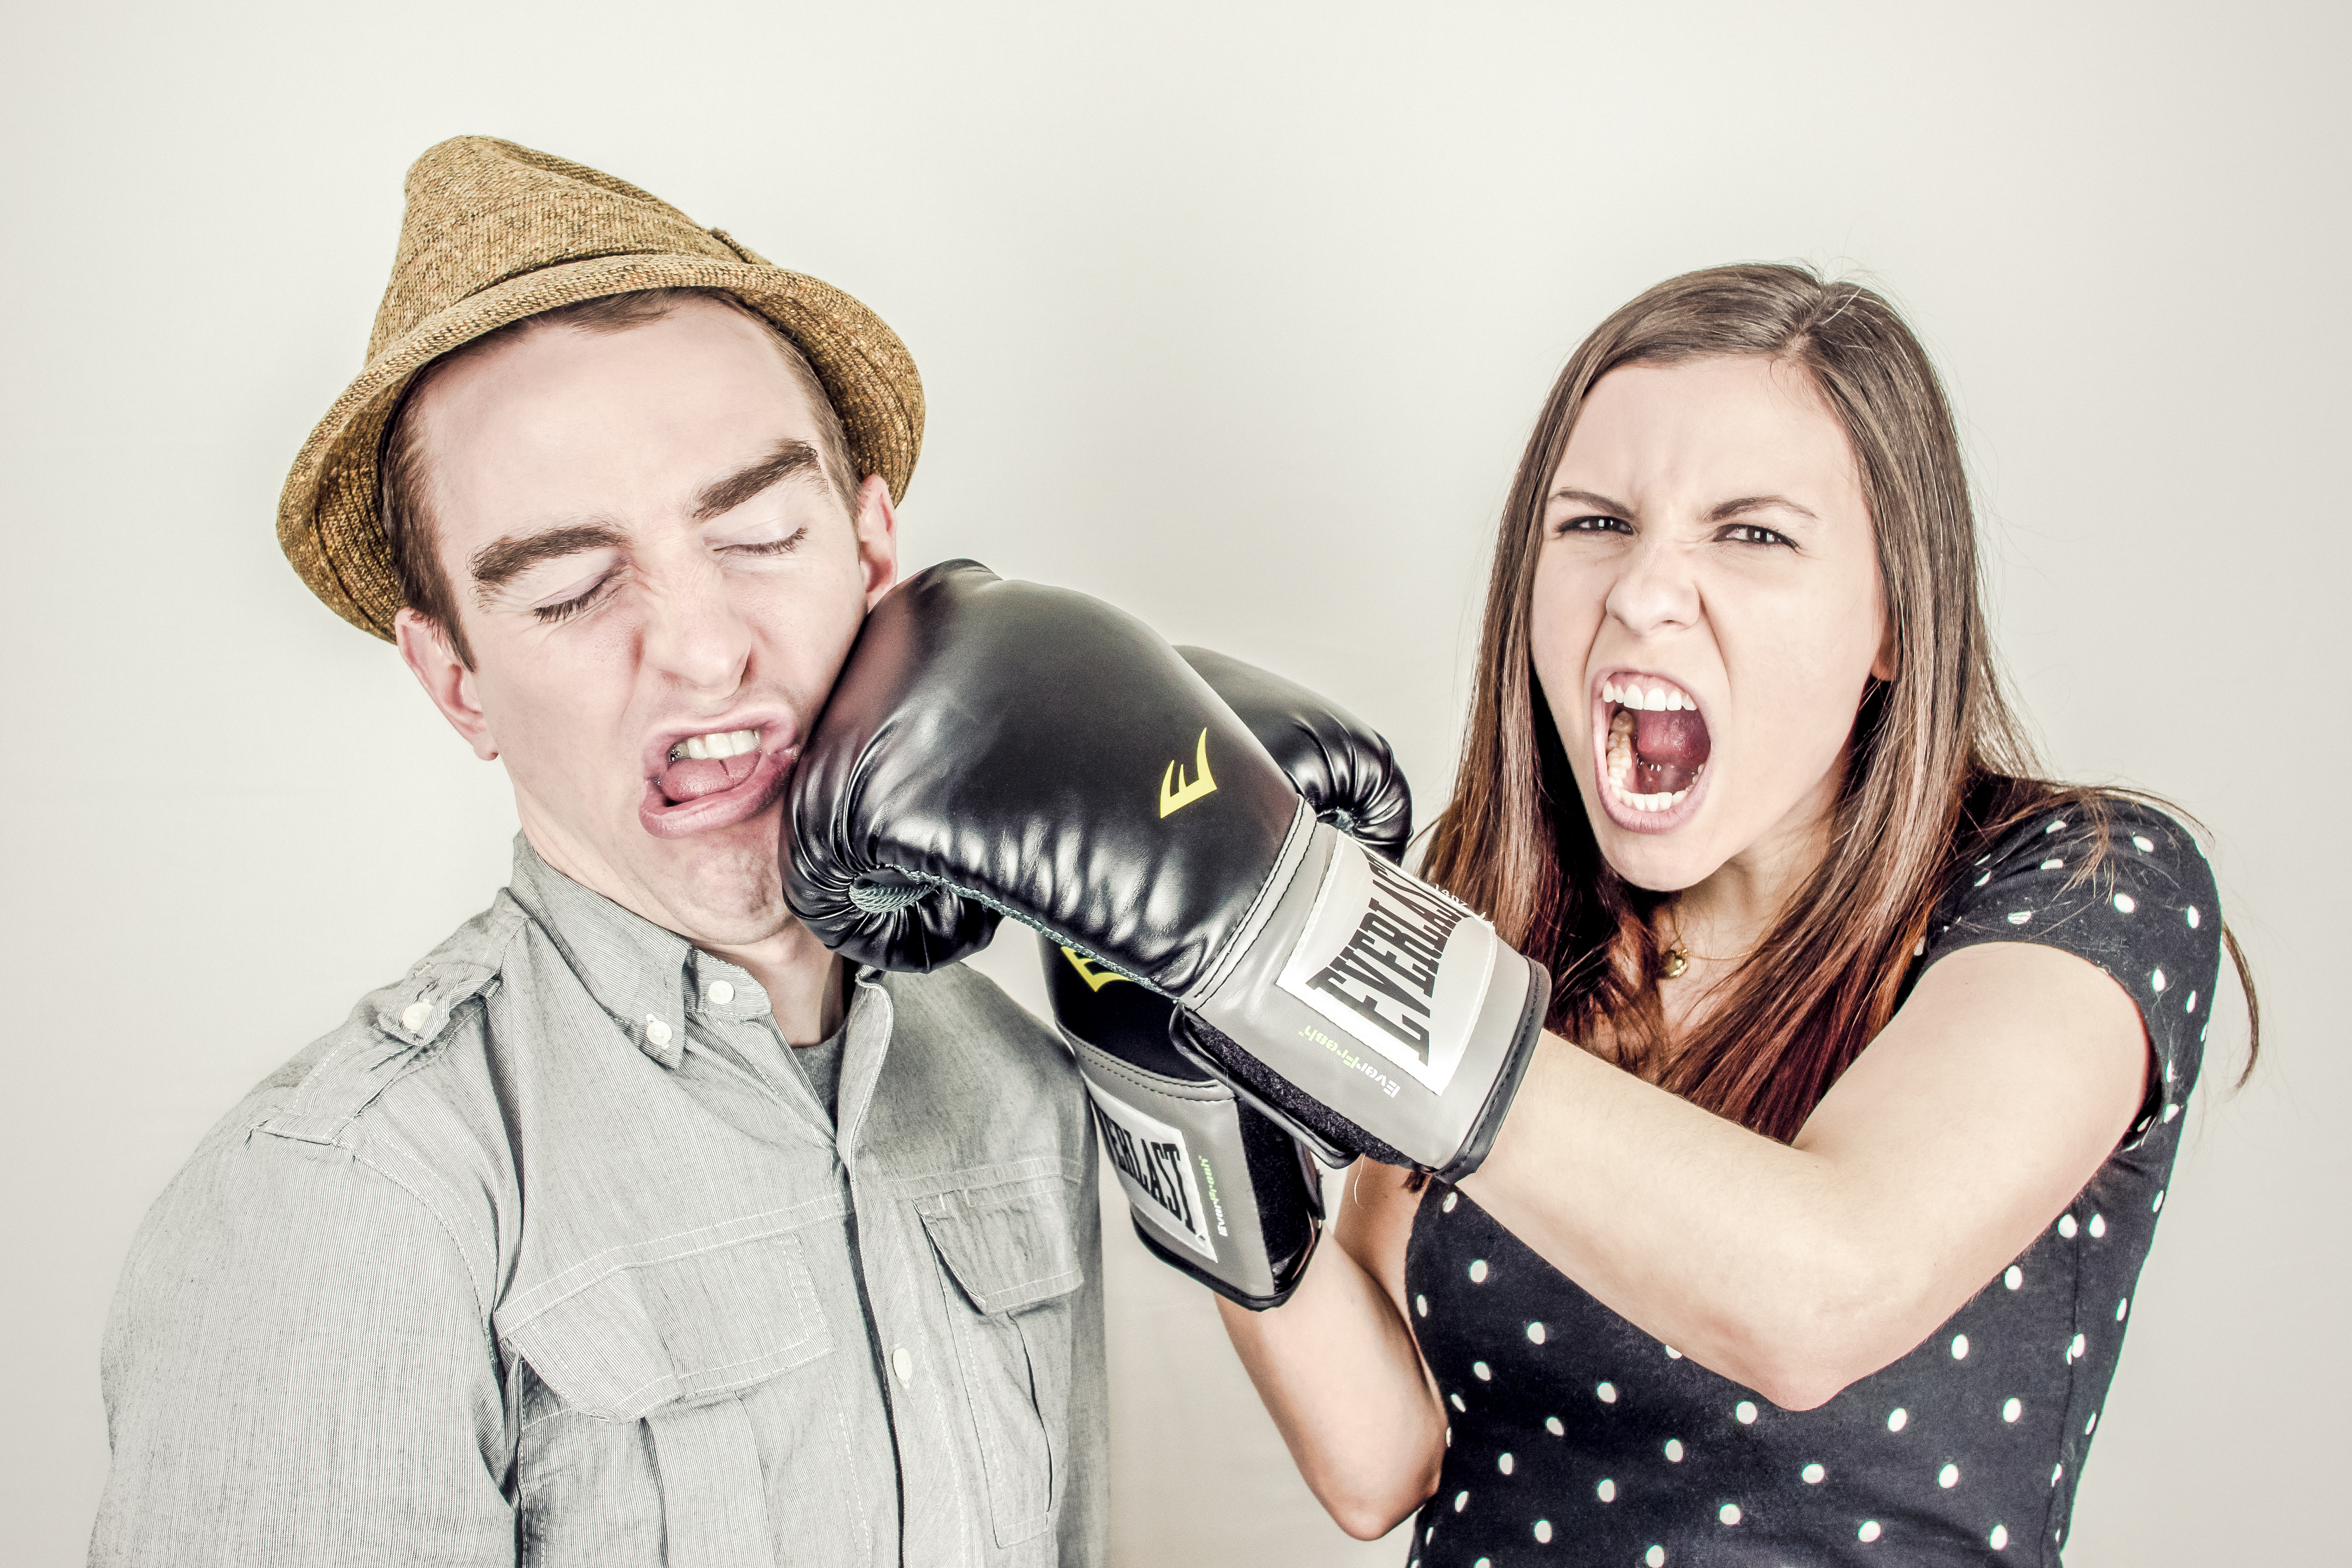
man, people, woman, photography, portrait, young, couple, cry, fight, fist, boxing, power, battle, fear, hate, singing, photograph, attack, angry, pain, strong, discussion, strength, challenge, conflict, defence, violence, punch, confident, divorce, dispute, photo shoot, unfriendly, hassle, quarrel, sense, boxing gloves, rival, violent, rivalry, contention, disagreement, argument, disagree, revenge, discussing, dust up